Gestapo's Last Orgy

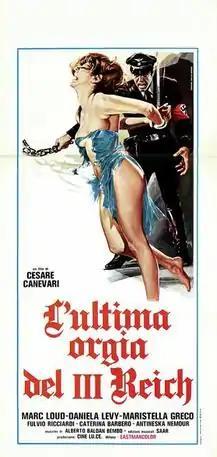

Gestapo's Last Orgy is a 1977 Italian Nazi exploitation film directed and co-written by Cesare Canevari and starring Daniela Poggi.